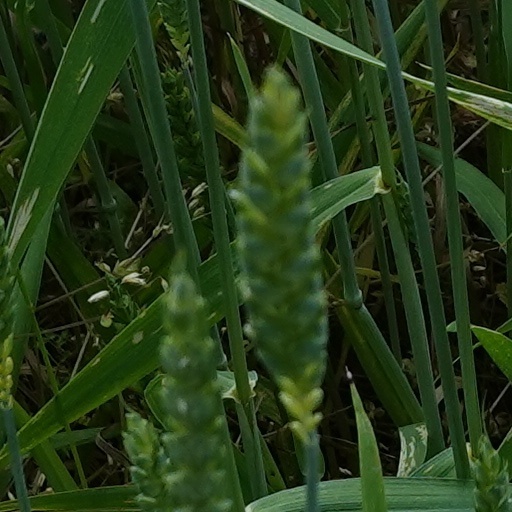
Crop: wheat